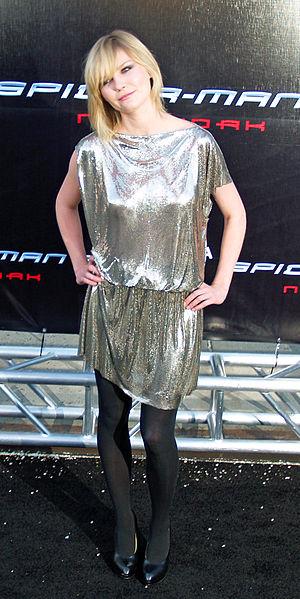
Kirsten Dunst, de son vrai nom Kirsten Caroline Dunst [ˈkɚstən dʌnst], est une actrice et mannequin américano-allemande née le 30 avril 1982 à Point Pleasant, dans le New Jersey, aux États-Unis. Découverte par le grand public à l'âge de douze ans dans Entretien avec un vampire en 1994, suivi de Les Quatre Filles du docteur March la même année, elle poursuit sa carrière en 1995 dans Jumanji, Small Soldiers en 1998 ou encore American Girls en 2000, mais accède à la renommée internationale avec le rôle de Mary Jane Watson dans la trilogie Spider-Man entre 2002 et 2007.